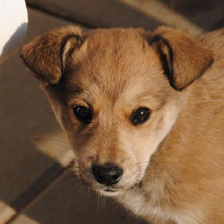
Label: animals